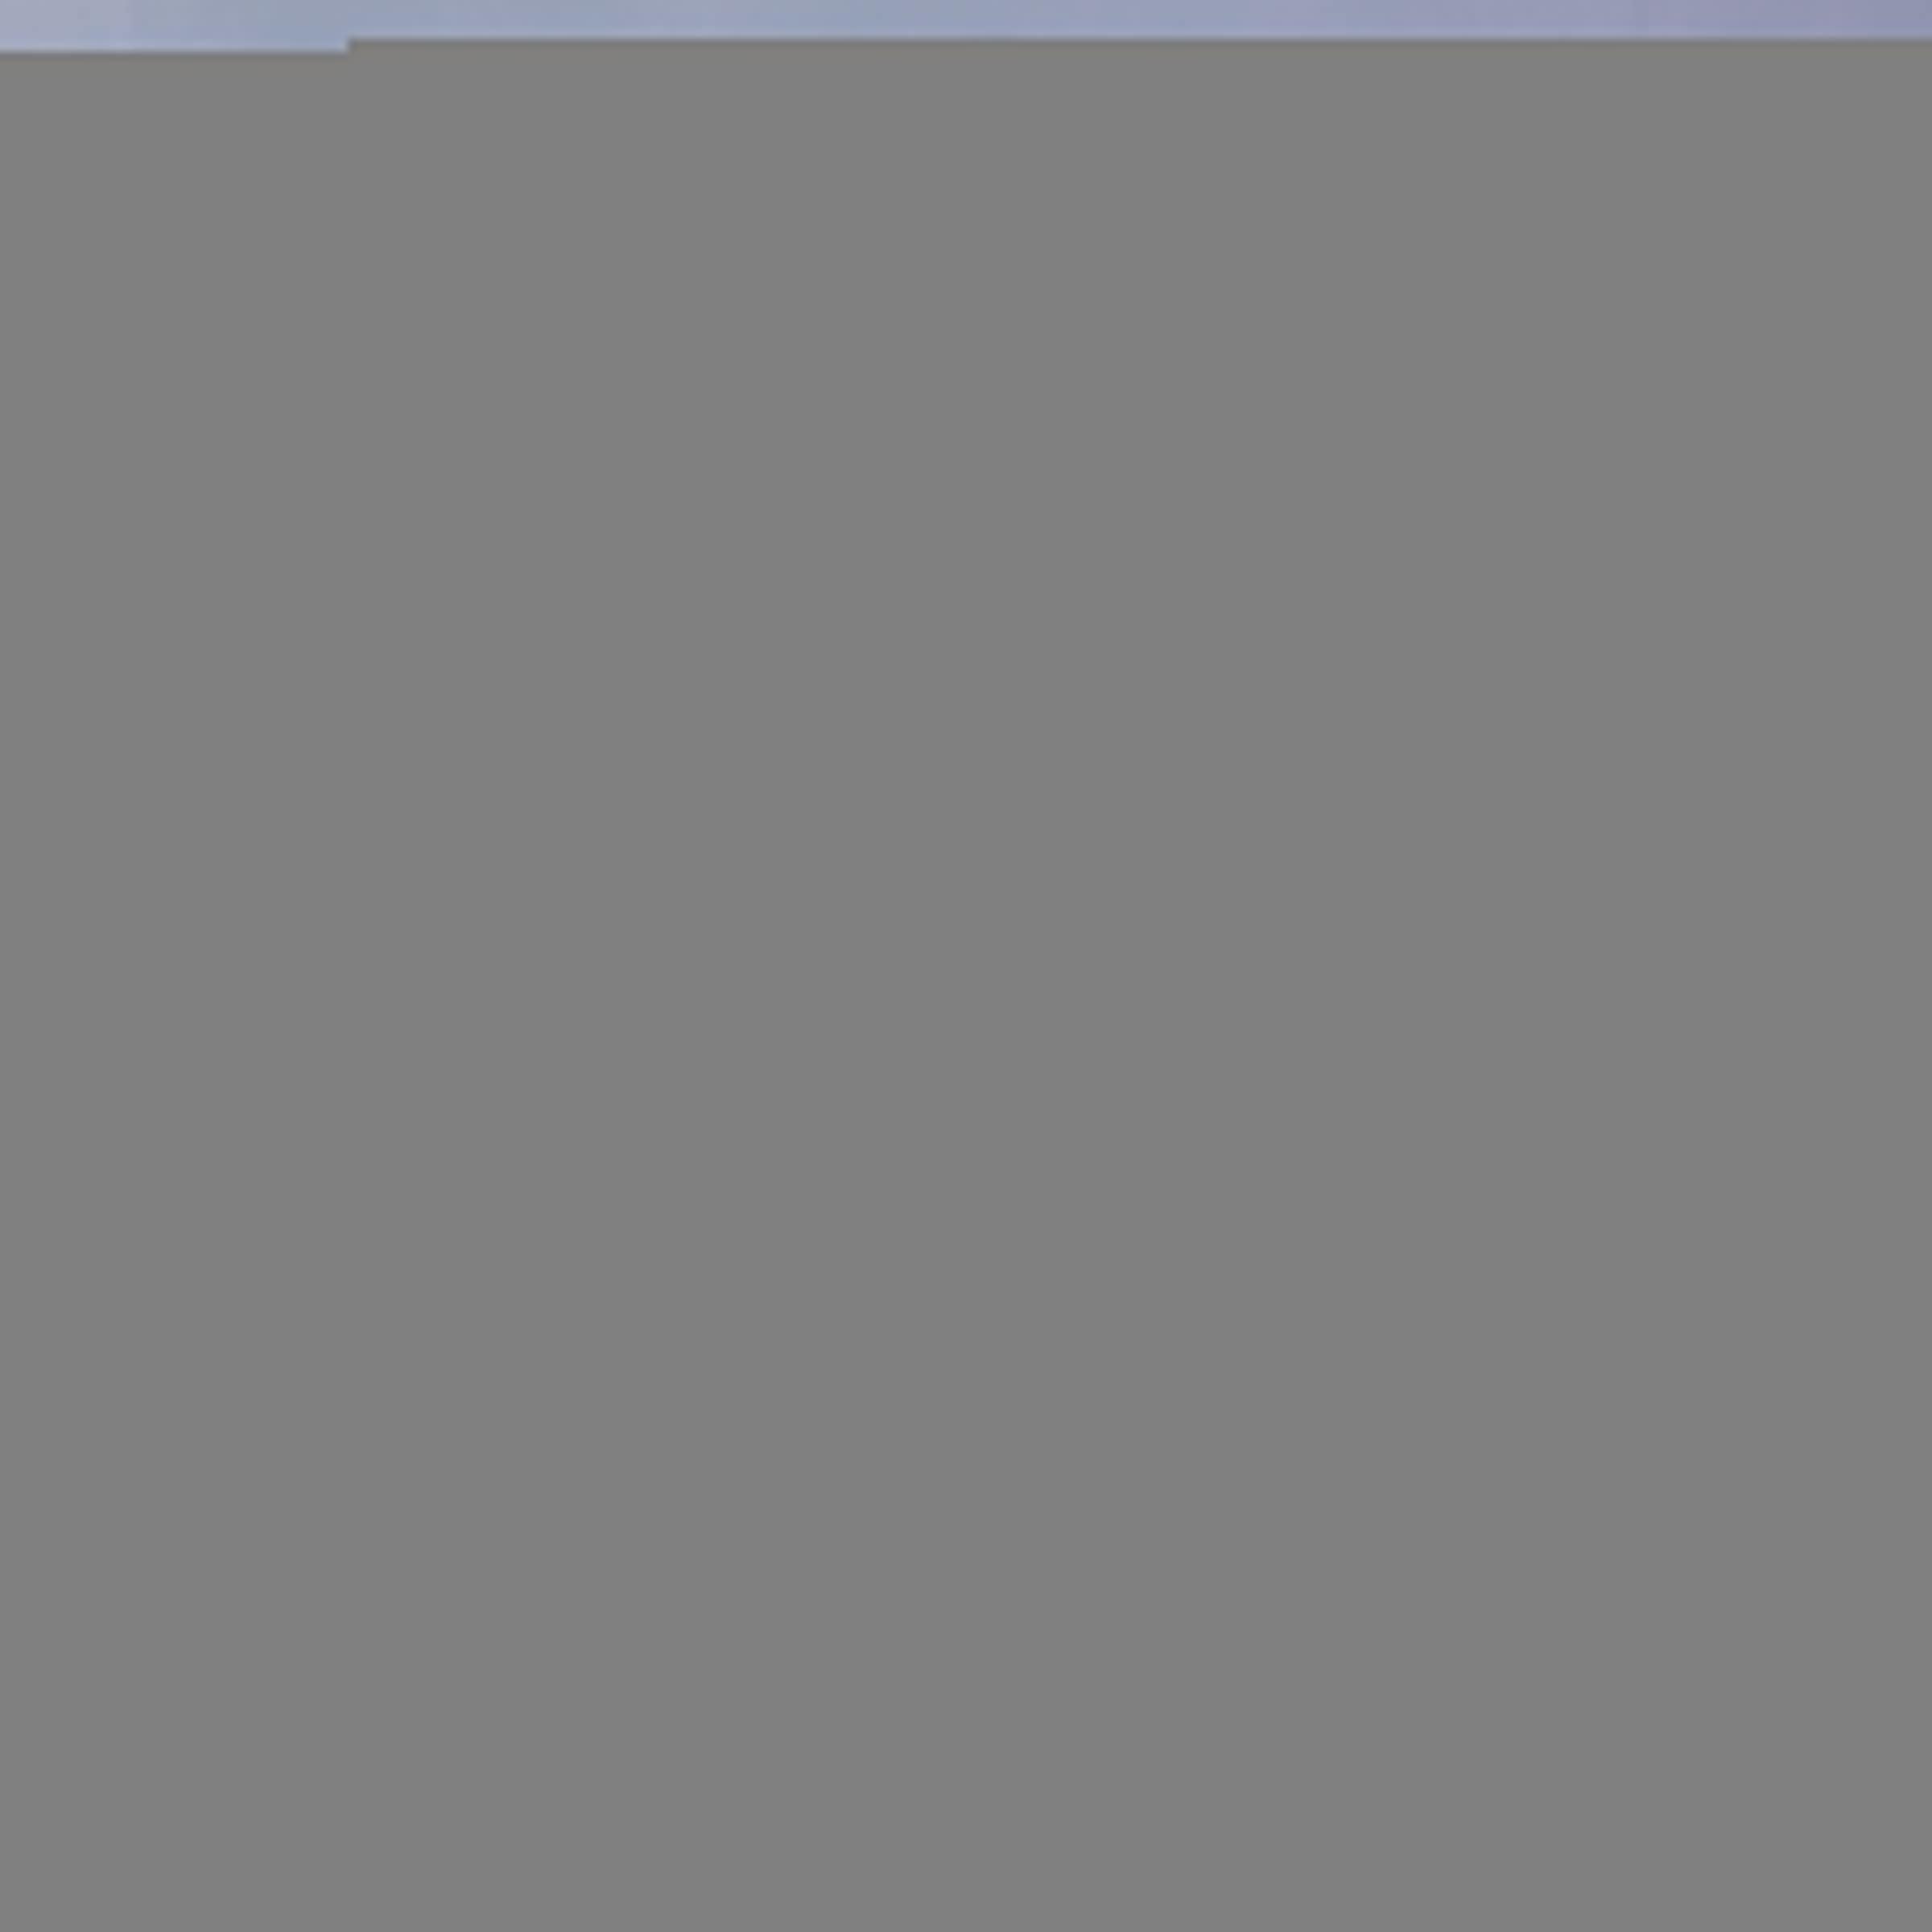
JIYANSHI FASHION : Multi Layer/Single Layer Crystal Chain Pendant Necklace for Women and Girls
Type: Necklaces & Pendants
Brand: JIYANSHI FASHION
Price: Rs. 349
 Enhance your style with our Crystal Chain Pendant Necklace, a perfect blend of elegance and sophistication. Latest stylish design western gold Single/Multi layered chain pendant necklace for women. This party / casual wear multilayer necklace set is made of quality material which looks stylish and goes perfect with any attire. This jewelry is perfectly suited for wedding or casual party wear. Ideal valentine, birthday, anniversary gift for someone you love.
Features: COLOR : ROSE,IDEAL: WOMEN::GIRLS,HIGH QUALITY